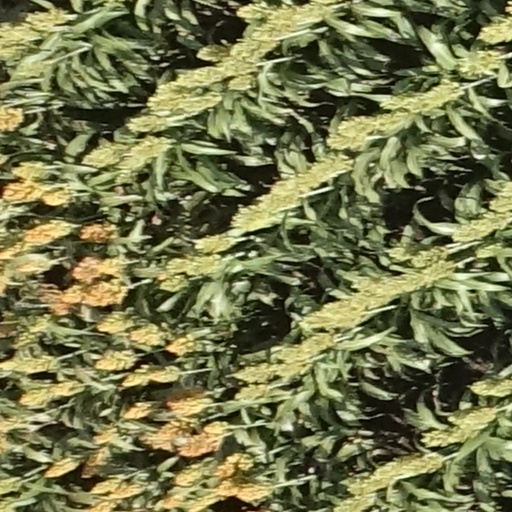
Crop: sorghum